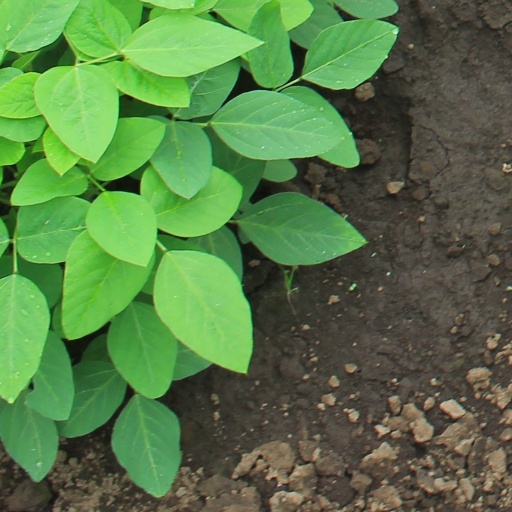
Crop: soybean